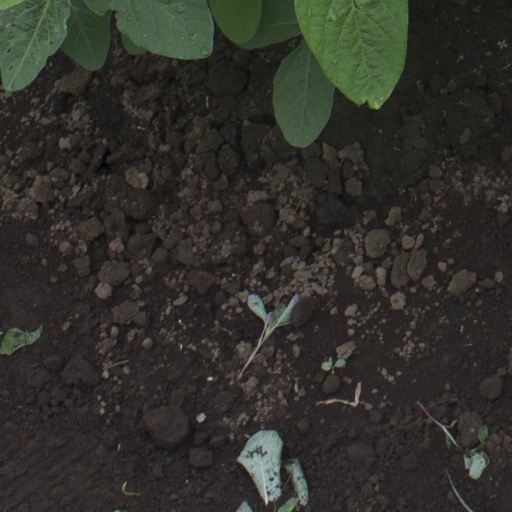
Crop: soybean